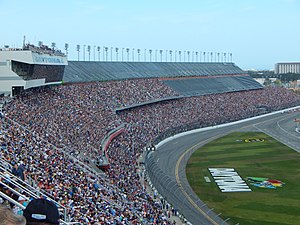
Daytona 500
Fyldte tribuner på Daytona International Speedway i 2015.
Daytona 500 er et 200-runders, 500 mil langt løb i NASCAR Sprint Cup Series. Det afholdes årligt på Daytona International Speedway i Daytona Beach i Florida.